Nabil Elouahabi

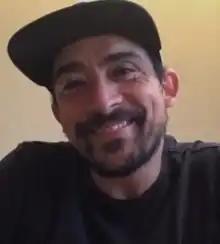
Elouahabi in 2021

Nabil Elouahabi (born 6 February 1975), often credited as Nabil Elouhabi, is a British-Moroccan actor, known for his role as Tariq Larousi in "EastEnders" from 2003 to 2005, as Rashid "Gary" Mahmoon in "Strangers on the Shore" (the 2002 Christmas Special of "Only Fools and Horses") and as Mr. Mustapha in the Netflix series "Top Boy" in 2011 and 2013.